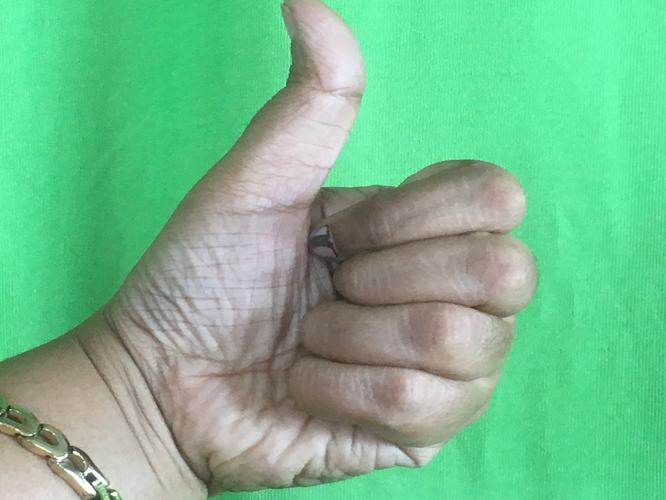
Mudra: Sikharam
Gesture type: single_hand